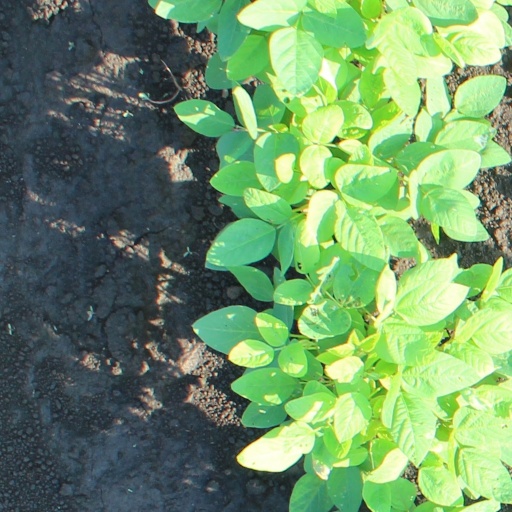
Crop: soybean